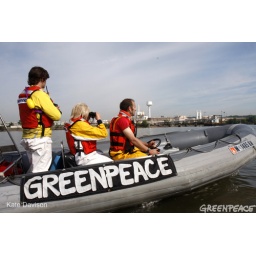
Greenpeace Airship flying over Dupont Chemical Facility while Greenpeace Activists inspect the facility by boat